Living building material

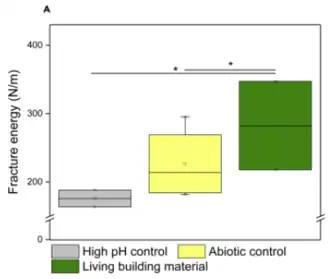
The fracture energy of a living building material compared with two controls: one with no cyanobacteria, and one with no cyanobacteria and a high pH.

Self-replicating concrete is produced using a mixture of sand and hydrogel, which are used as a growth medium for synechococcus bacteria to grow on.